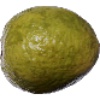
Label: guava